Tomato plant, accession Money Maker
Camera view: tilt-top (135 deg); turntable rotation: 0 degrees
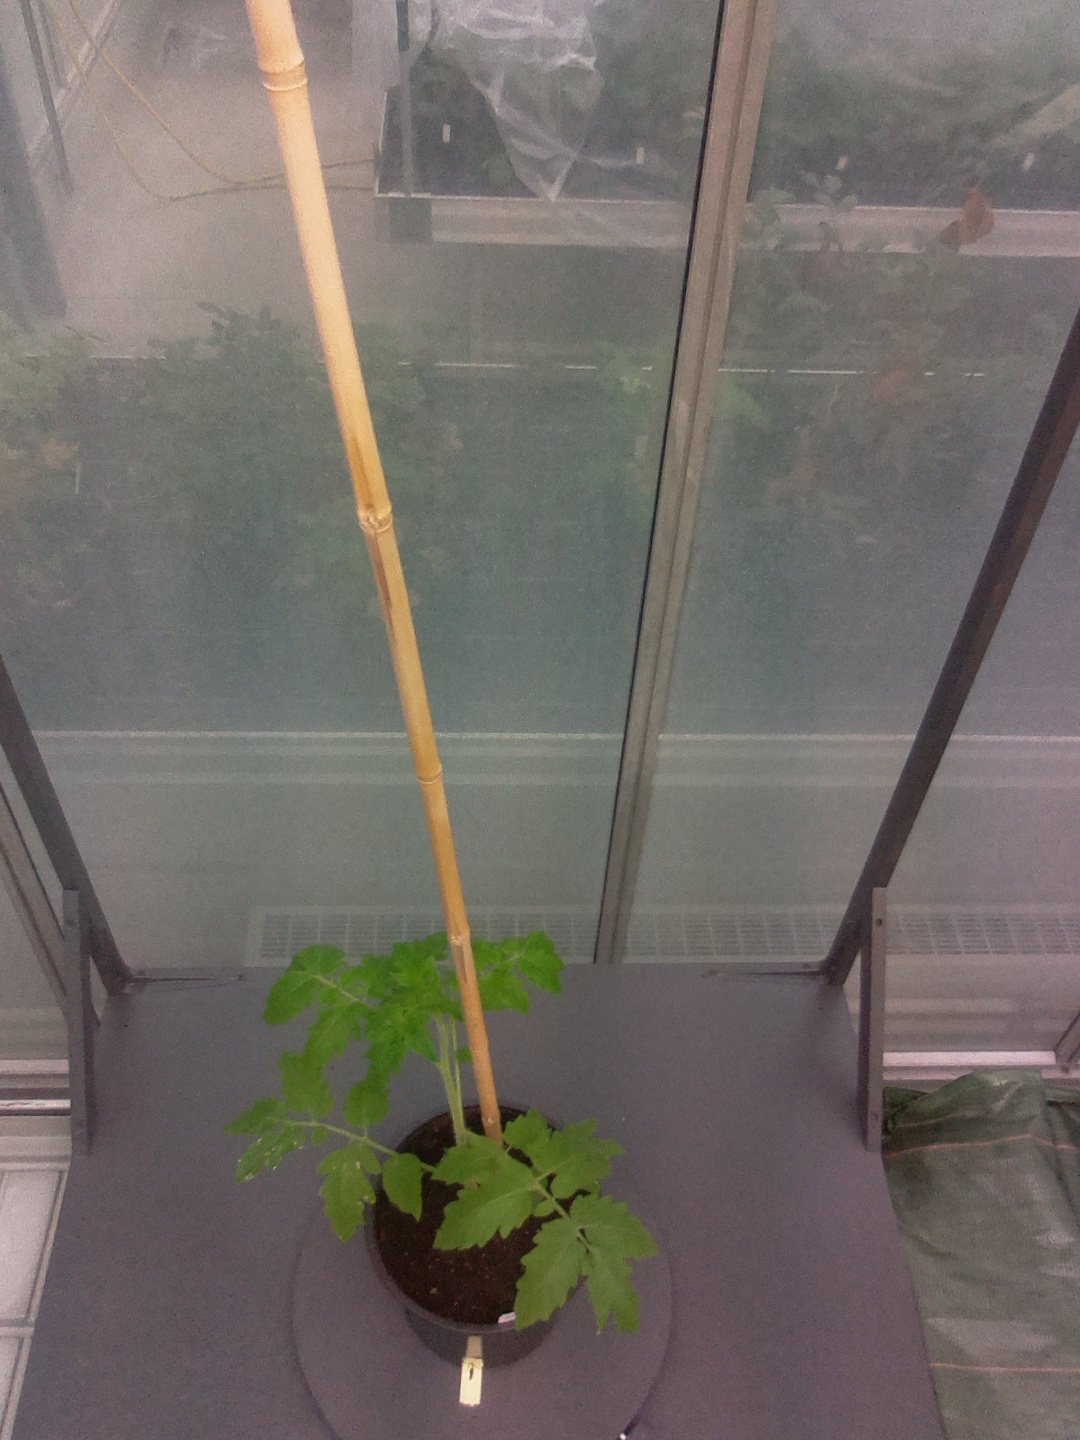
BBCH growth stage 13: 6 of true leaves visible